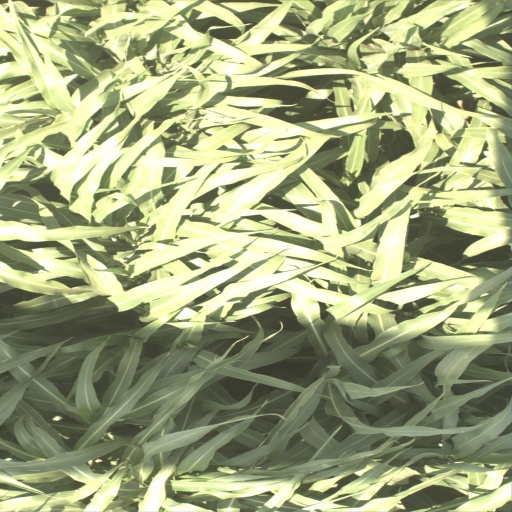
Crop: sorghum